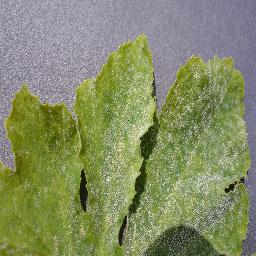
Label: Squash___Powdery_mildew